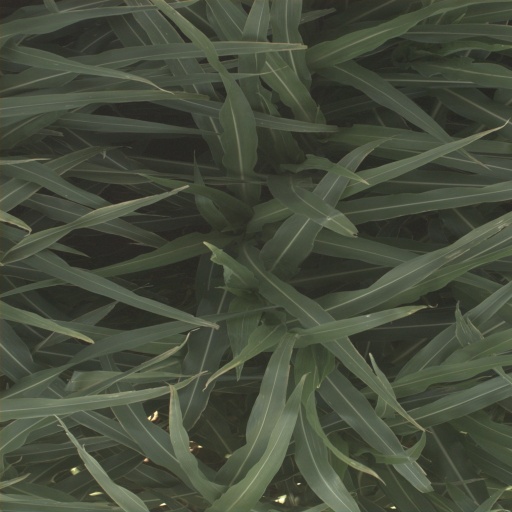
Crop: sorghum